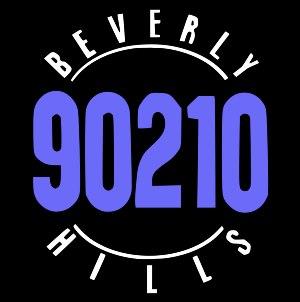
Kathleen Robertson est une actrice, productrice et scénariste canadienne, née le 8 juillet 1973 à Hamilton.
Beverly Hills : BH90210 est une série télévisée américaine en six épisodes de 42 minutes créée par Jennie Garth, Tori Spelling, Mike Chessler et Chris Alberghini, diffusée entre le 7 août et le 11 septembre 2019 sur le réseau FOX et en simultané sur le réseau Global au Canada.